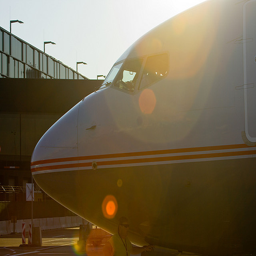
A large jetliner sitting on top of an airport tarmac.
A jet airplane siting at the airport ready for take off.
Green, white, and red airplane parked at an airport.
A white, green and red airplane at airport
A closeup shot of an airplane parked on a runway.